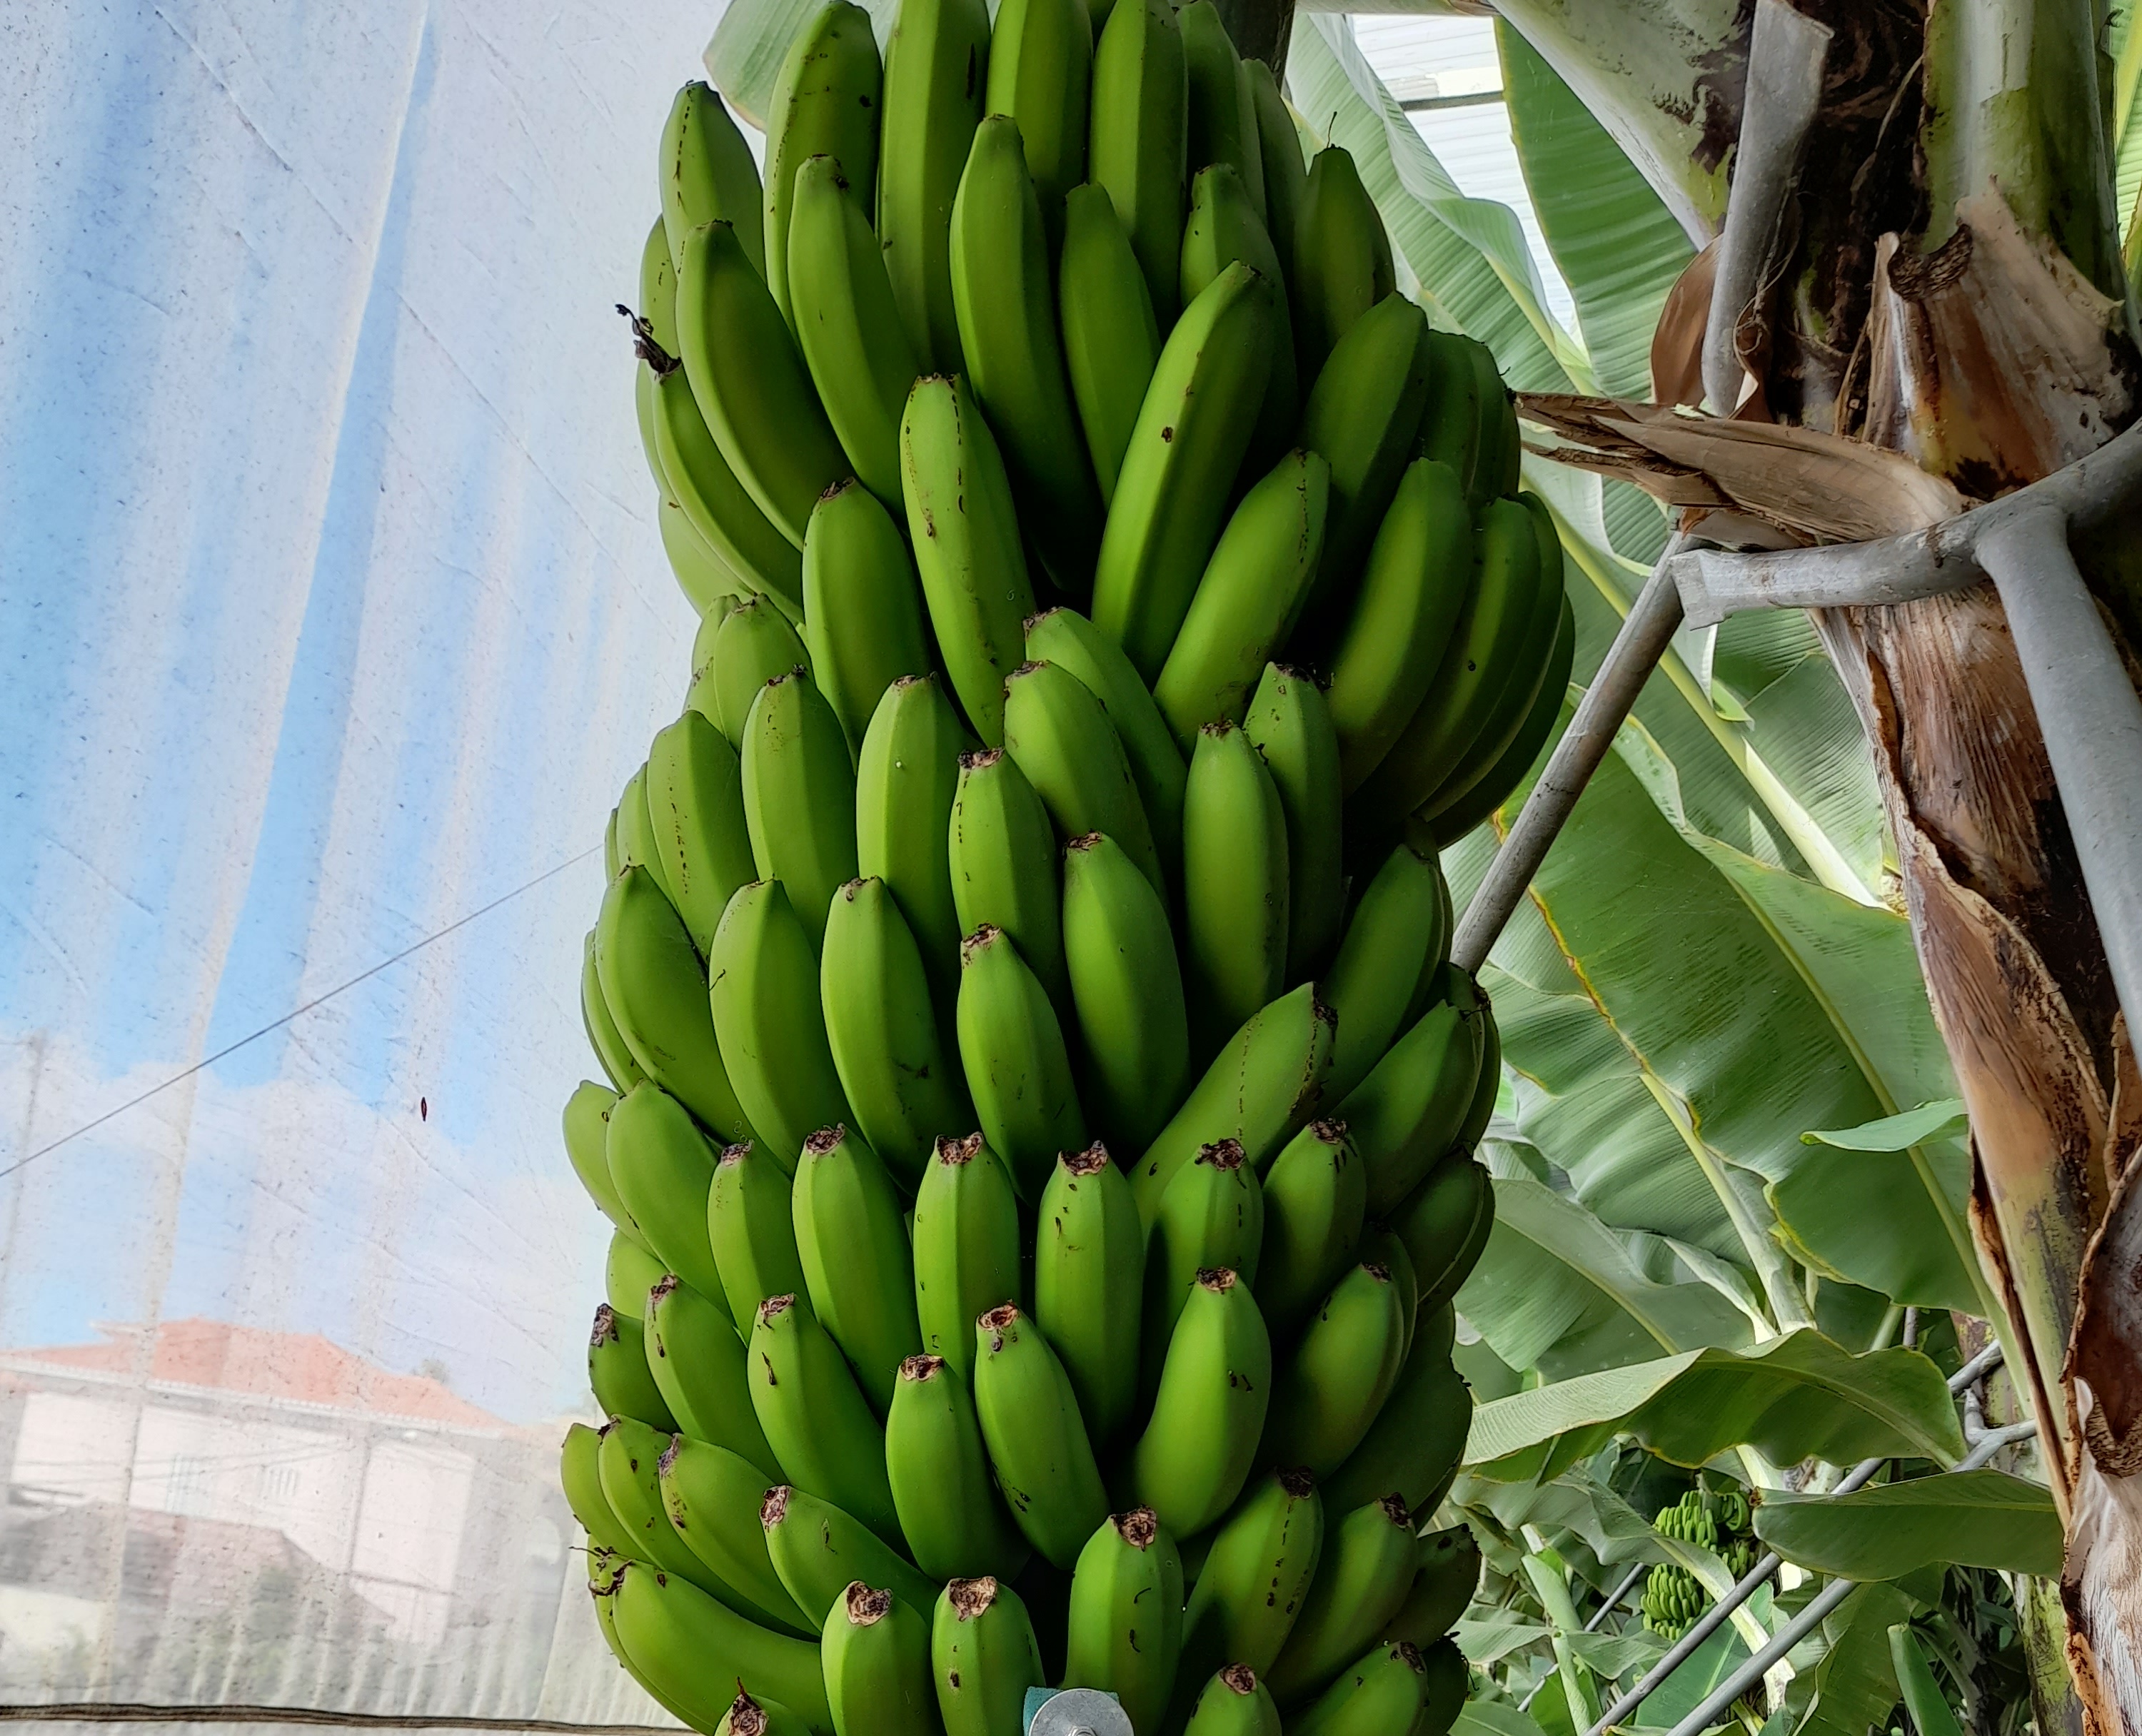
Label: Cut